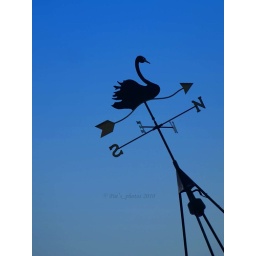
For MSH. The swan is used here as Leeds Castle has black swans in the moat.